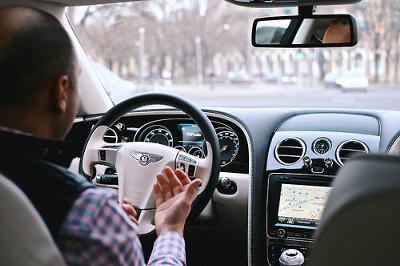
回答: ハンドルが好き。丸いから好き。運転はできない。でも好きだから、休日はナデナデして過ごす。